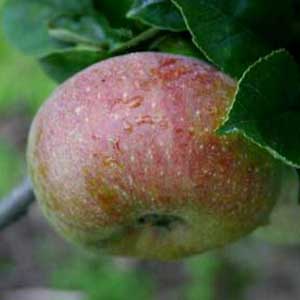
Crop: apple
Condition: scab